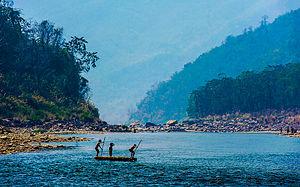
Le Mizoram est un État de l’Inde du Nord-Est ayant pour capitale Aizawl. Le nom est dérivé de Mizo, le nom des habitants natifs, et Ram, qui signifie « terre », Mizoram signifiant ainsi « terre des Mizos ». C’est l’État le plus méridional de l’Inde du Nord-Est, partageant des frontières avec trois des « sept États sœurs », à savoir le Tripura, l’Assam et le Manipur. L’État partage également une frontière de 722 kilomètres avec le Bangladesh et la Birmanie.